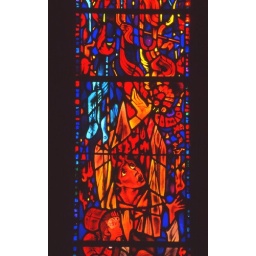
This stained glass window at National Cathedral is meant to represent the suffering of the damned in Hell.